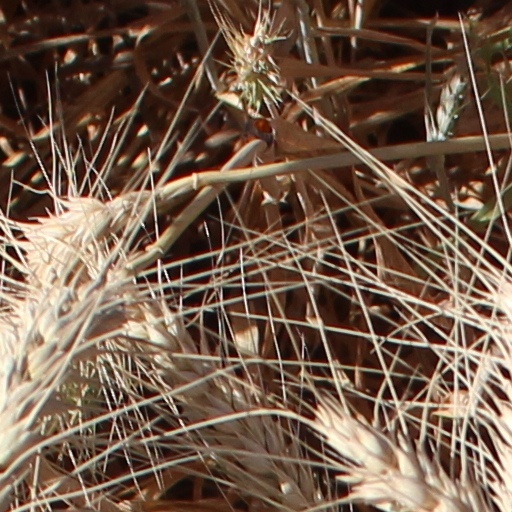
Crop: wheat